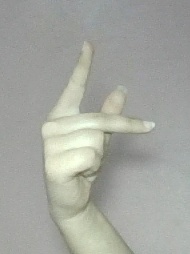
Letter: dha